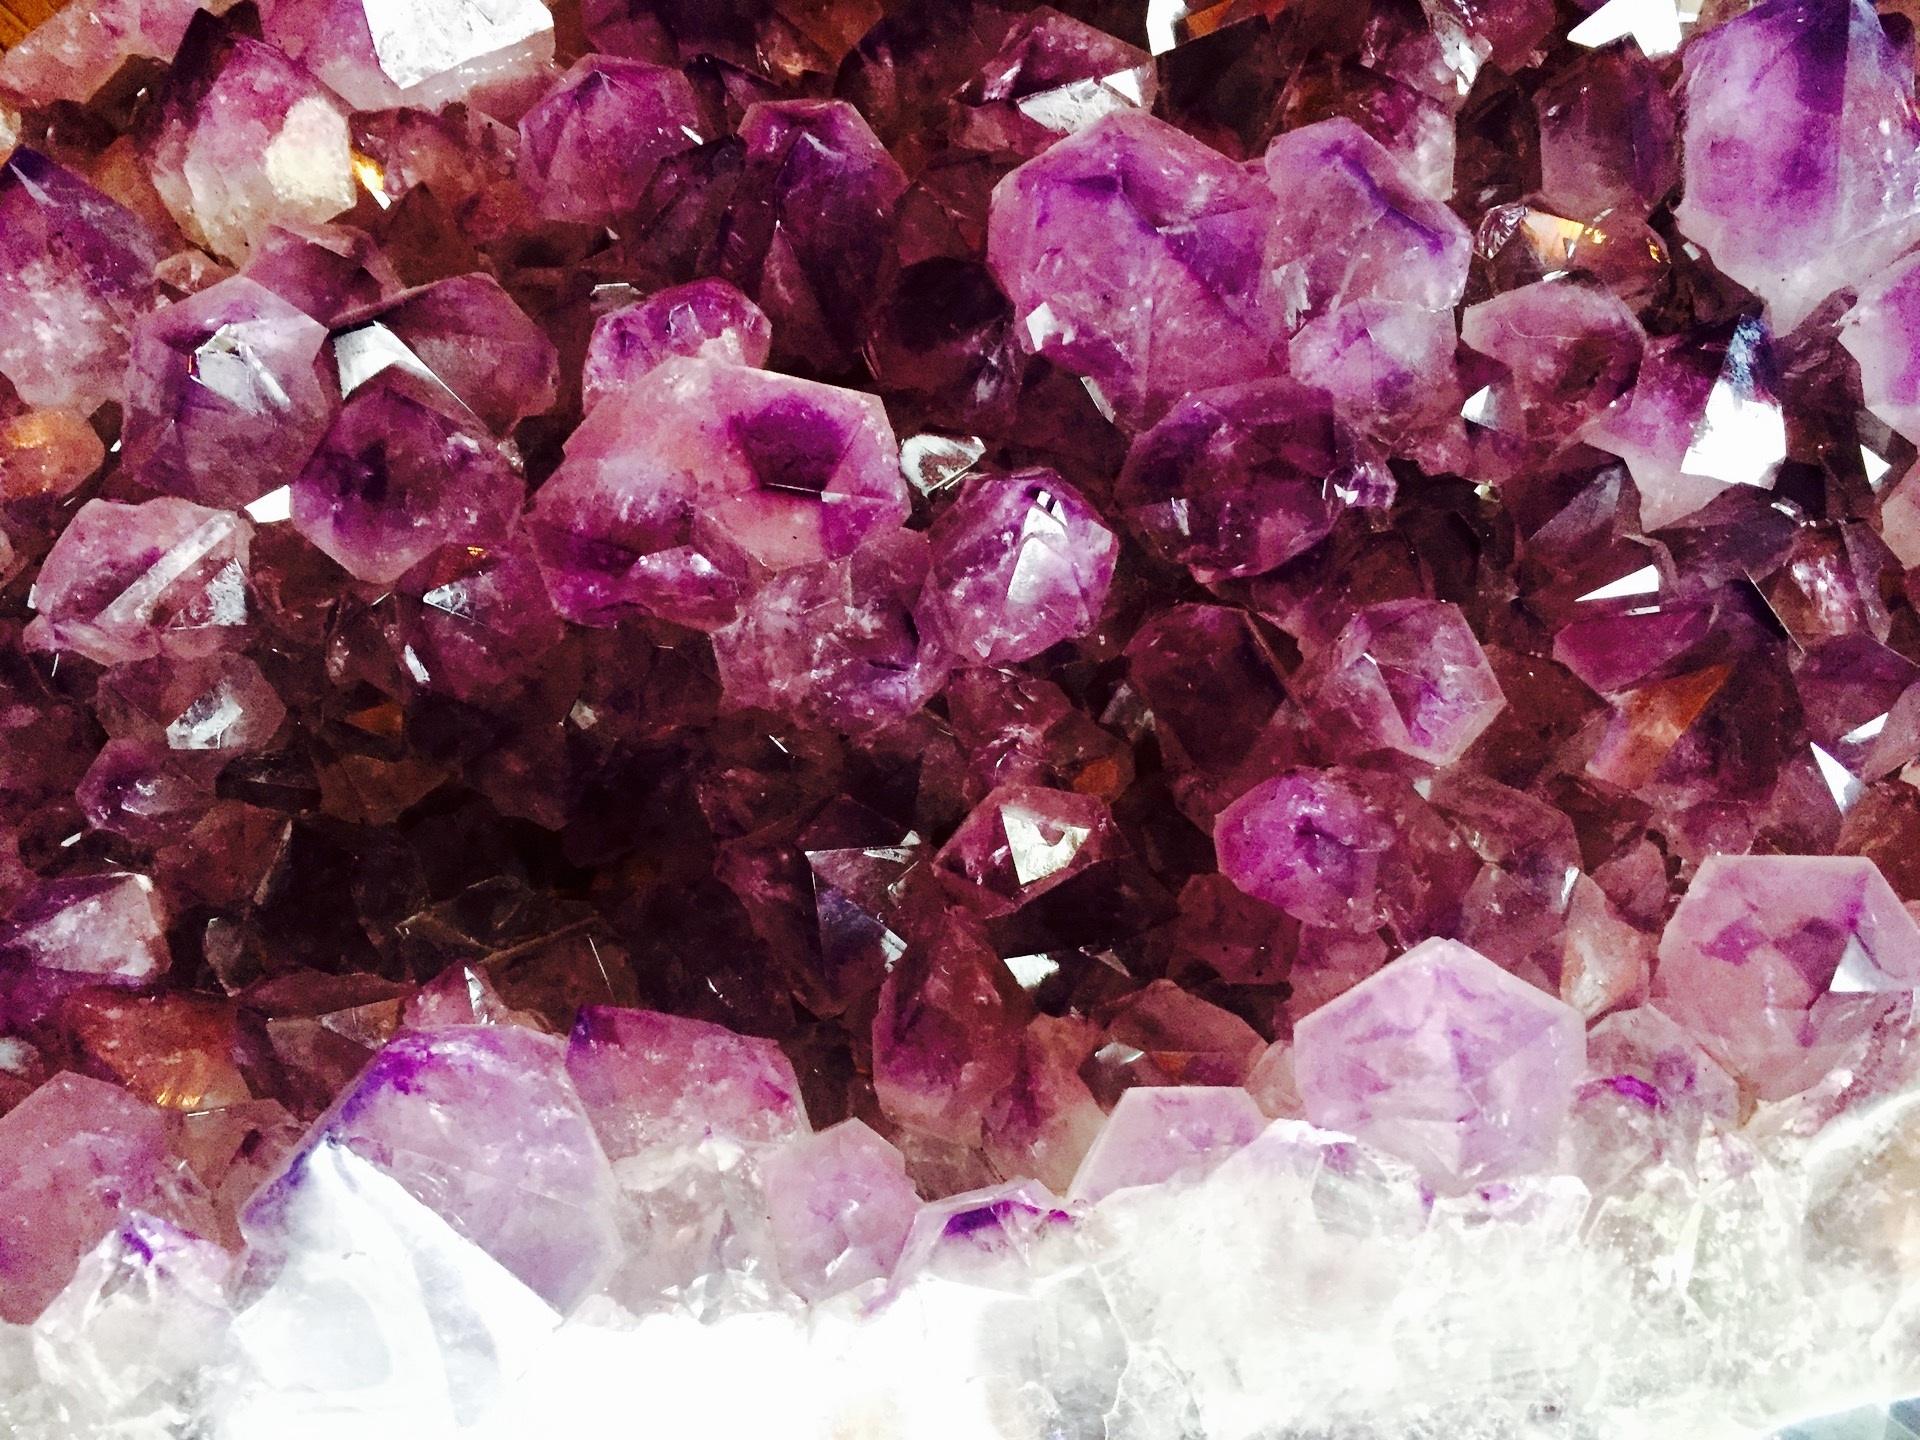
rock, texture, purple, petal, stone, color, natural, pink, energy, jewellery, background, geology, violet, amethyst, gem, crystal, brilliant, gemstone, mineral, polished, precious, healing, faceted, fashion accessory